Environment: real
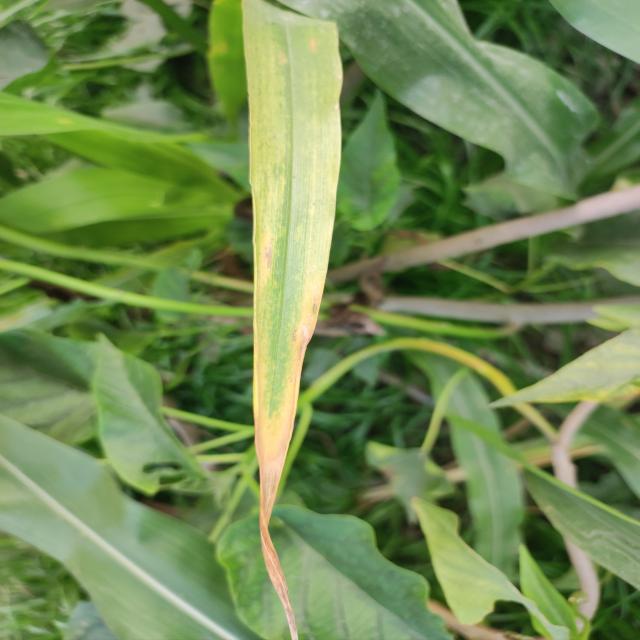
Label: potassium_deficiency